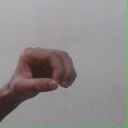
अक्षर: औ